FMC Corporation

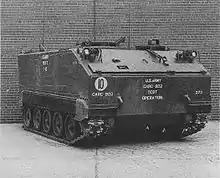
FMC T113 proposal

In 1972, personnel were transferred from ordnance to designing and building recreational vehicles (motorcoaches). The oil crisis and high prices led production to end after five years.